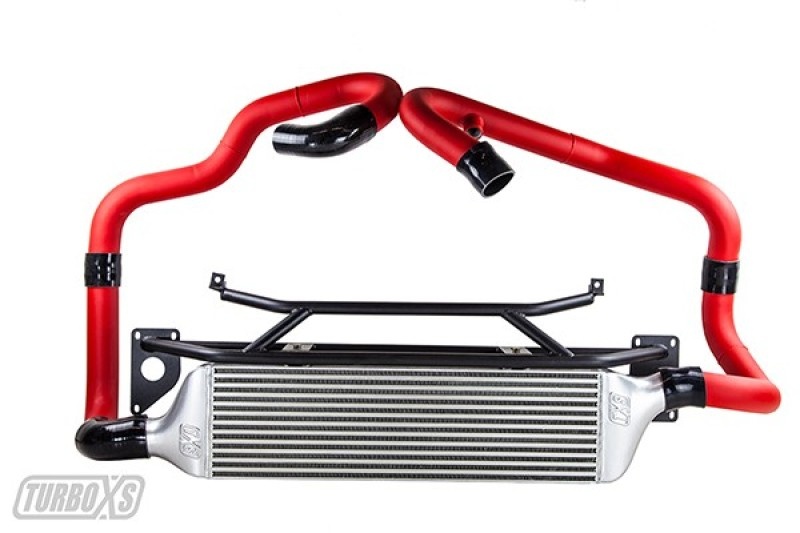
Turbo XS FMIC 2015-2017 Subaru STi - Wrinkle Red Pipes
Front Mount Intercooler Kit; Wrinkle Red Pipes; 2015+ Subaru STi. This Part Fits: Year Make Model Submodel 2015-2019 Subaru WRX Base 2015-2019 Subaru WRX Limited 2015-2019 Subaru WRX Premium 2015-2021 Subaru WRX STI Base 2015 Subaru WRX STI Launch Edition 2015-2021 Subaru WRX STI Limited 2019 Subaru WRX STI S209 2016 Subaru WRX STI Series.HyperBlue 2018 Subaru WRX STI Type RA
Brand: Turbo XS
Category: Vehicles & Parts > Vehicle Parts & Accessories > Motor Vehicle Parts > Motor Vehicle Engine Parts > Pistons